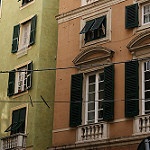
Scene: Outdoor